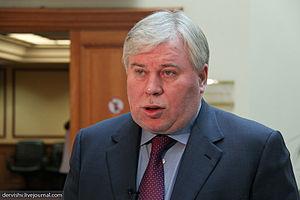
Anatoli Grigorievitch Koutcherena, né le 23 août 1960 à Mîndra, village du raïon de Kalarach en République socialiste soviétique moldave, est un avocat russe, docteur en droit, professeur, membre de la Chambre civile de la Fédération de Russie et président du Conseil civil du ministère de l'Intérieur. Il est mis sur le devant de la scène médiatique internationale en étant l'avocat d'Edward Snowden depuis son arrivée à l'aéroport international Cheremetievo de Moscou.